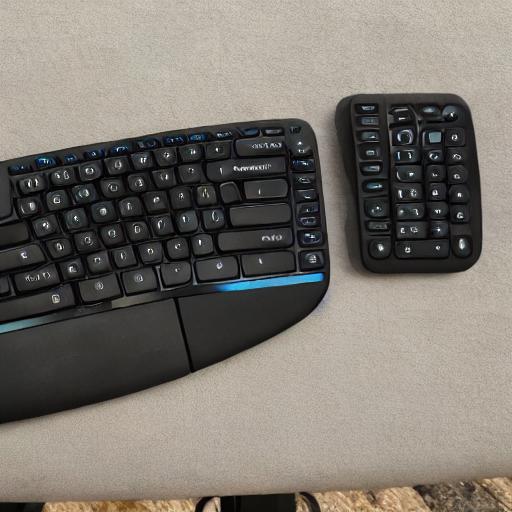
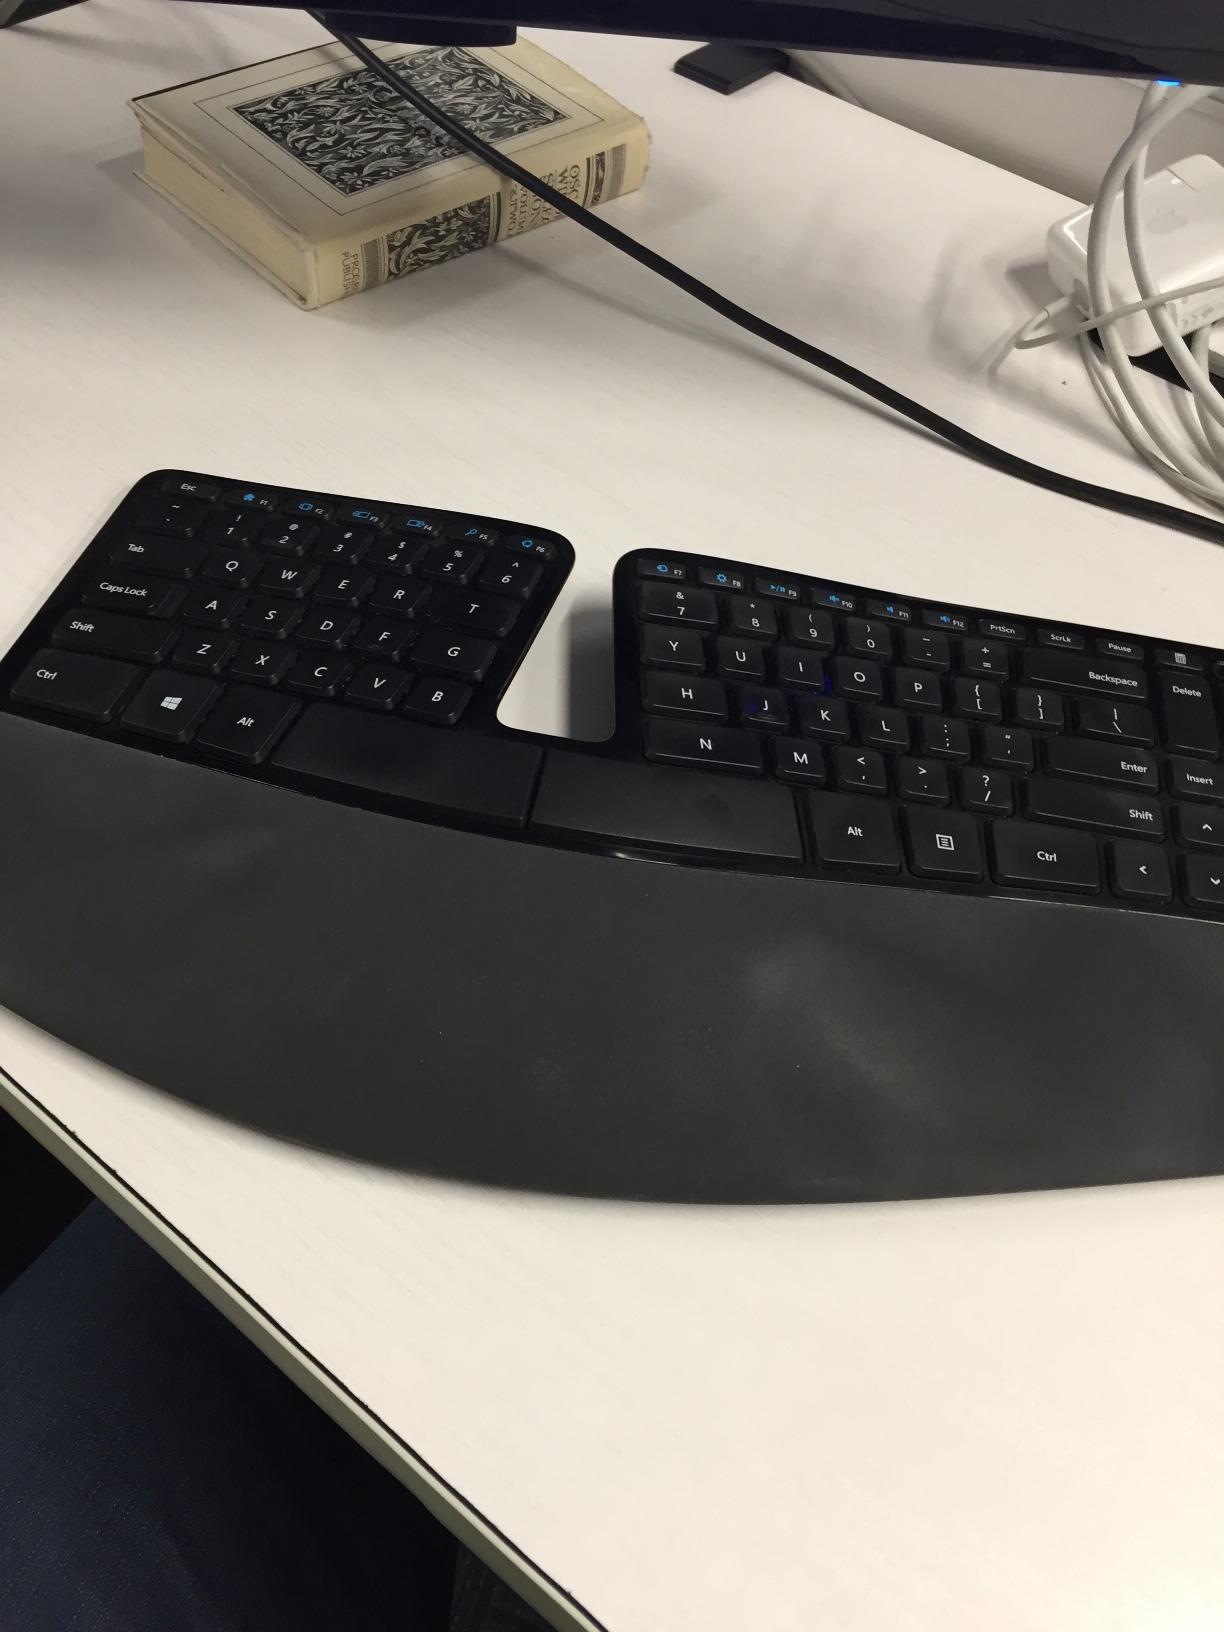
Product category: keyboard
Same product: no